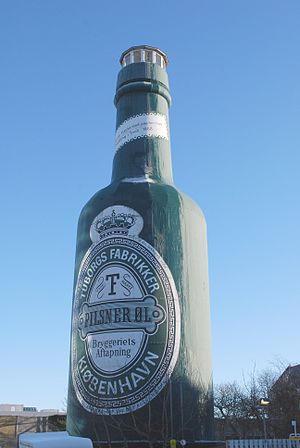
Øl
Tuborgflasken i Hellerup
Øl er en alkoholisk drik, der fremstilles ved en bryggeproces, hvori der indgår malt, vand og gær. Der findes desuden en lang række andre ingredienser, der i større eller mindre omfang finder anvendelse i brygningen af visse øltyper. Almindeligvis vil der være tale om humle, men også for eksempel råfrugt, chokolade, lakrids, koriander, stjerneanis og forskellige sukkerprodukter, som kandis, moskovado og/eller honning anvendes. Malten fremstilles hovedsageligt af byg, men andre kornsorter, såsom hvede, anvendes også.